Jaén, Spain

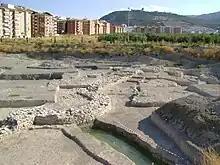
Remains of the Chalcolithic walls in Marroquíes Bajos

The area was populated since ancient times, with remains of city walls in the site in the north of the city reportedly dating back in time to the Chalcolithic, roughly four millennia ago.